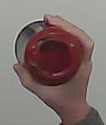
Product: barilla_pomodoro